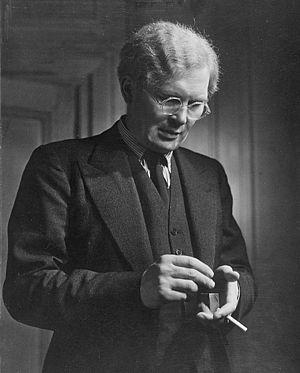
Brendan Bracken PC, 1ᵉʳ vicomte Bracken, est un politicien et homme d'affaires irlandais, qui fut notamment Premier Lord de l'Amirauté.